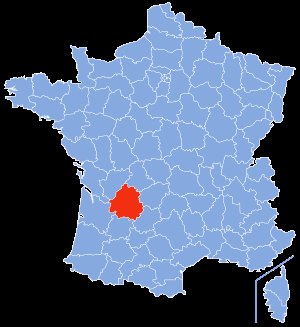
Dordogne
Dordognes placering
Dordogne er et fransk departement i regionen Aquitaine. Hovedbyen er Périgueux, og departementet har 388.293 indbyggere.